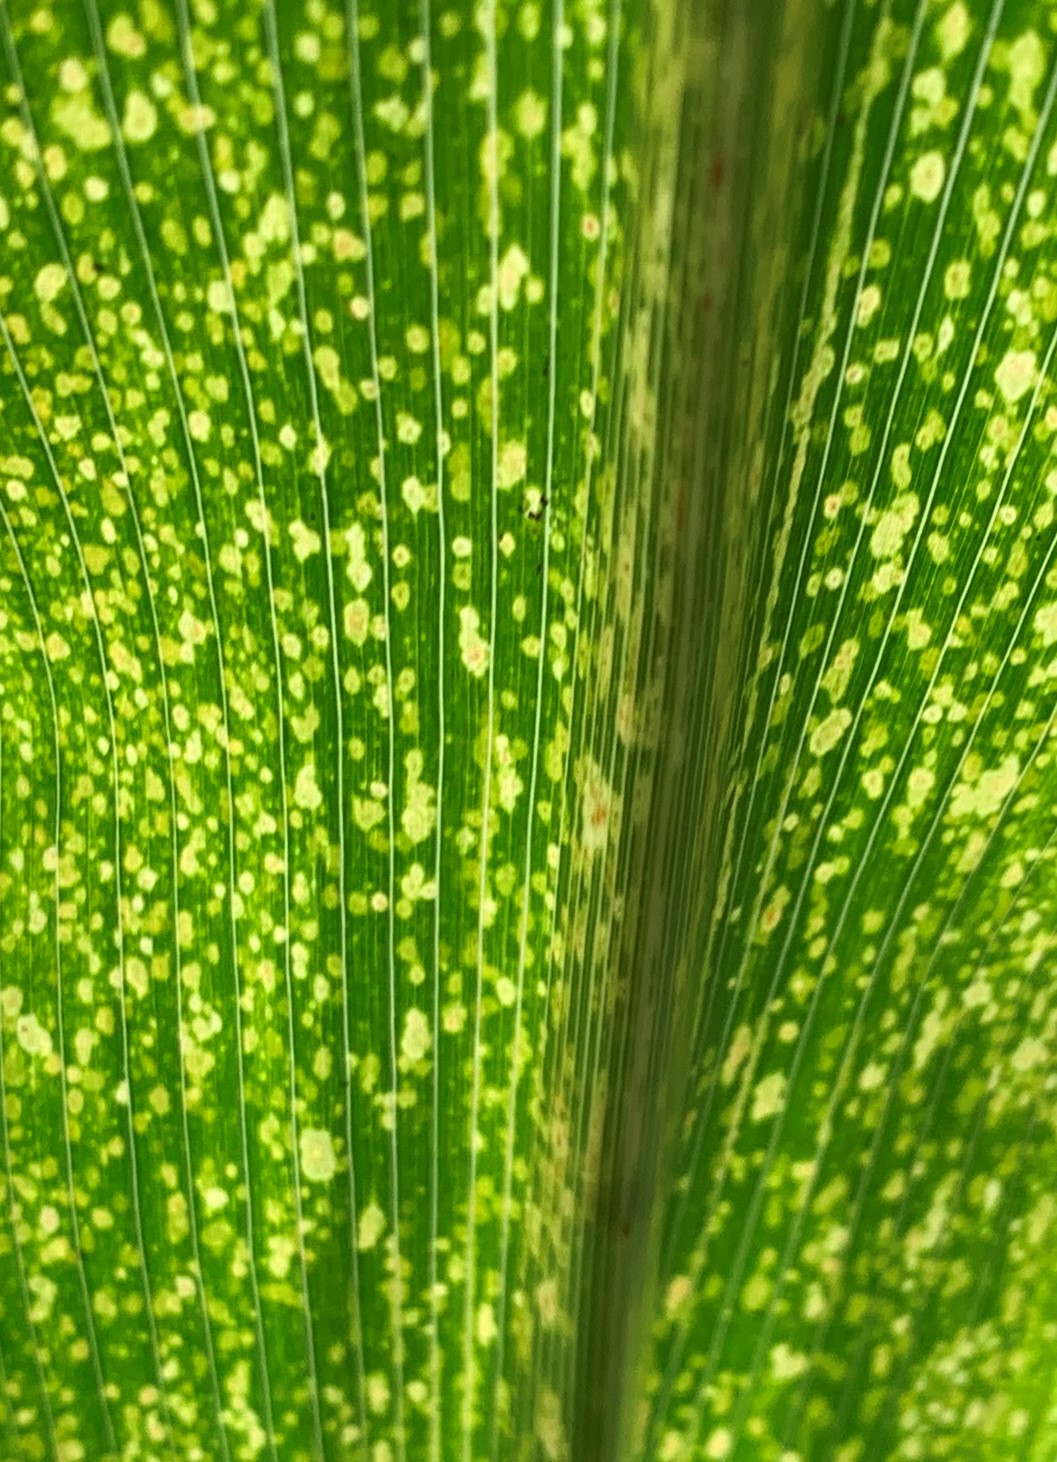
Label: MLN